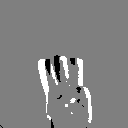
ASL letter: w